Hastings Pier

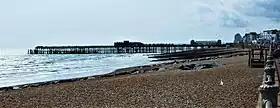
Hastings Pier after the 2016 redevelopment

The charity went into administration in 2017 and the pier was sold to a private buyer in 2018. The pier re-opened on 1 April 2019.